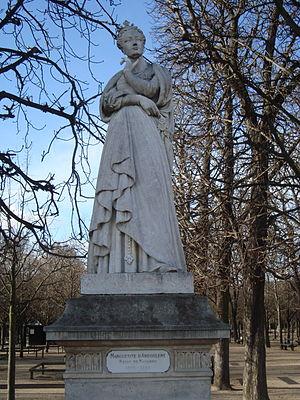
Cet article recense les personnalités féminines représentées dans la statuaire publique à Paris, en France.
Les Reines de France et Femmes illustres sont une série de vingt sculptures présentées en plein-air depuis le milieu du XIXᵉ siècle dans le jardin du Luxembourg à Paris, en France. Elle apparaît comme une version féminine de la série des Hommes illustres au palais du Louvre, construite à la même époque.
Marguerite de Navarre, née Marguerite d'Angoulême le 11 avril 1492 à Angoulême et morte le 21 décembre 1549 à Odos-en-Bigorre, est la sœur de François Iᵉʳ. Duchesse d'Alençon par son premier mariage, elle est faite duchesse de Berry par François Iᵉʳ, et devient reine consort de Navarre par son second mariage. En 1528, elle donne naissance à Jeanne d'Albret.